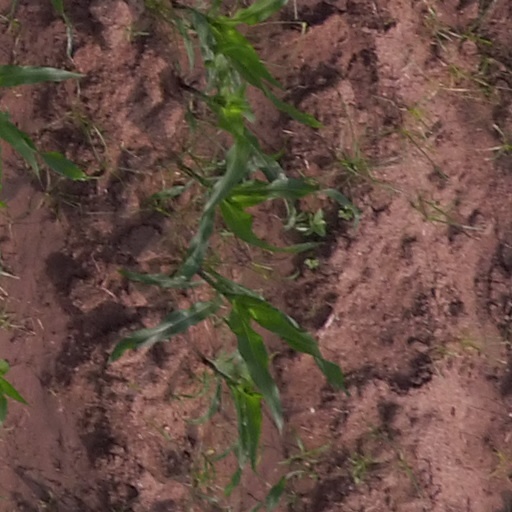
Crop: maize; corn